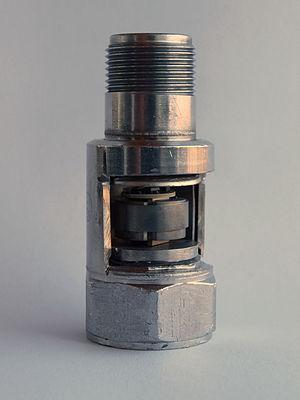
Un accéléromètre est un capteur qui, fixé à un mobile ou tout autre objet, permet de mesurer l'accélération linéaire de ce dernier. On parle d'accéléromètre même lorsqu'il s'agit en fait de 3 accéléromètres qui calculent les accélérations linéaires selon 3 axes orthogonaux.